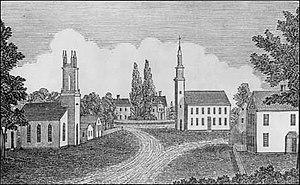
Bethlehem est une ville située dans le comté de Litchfield, dans l'État du Connecticut. Selon le recensement de 2010, elle compte 3 607 habitants.